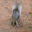
Label: squirrel